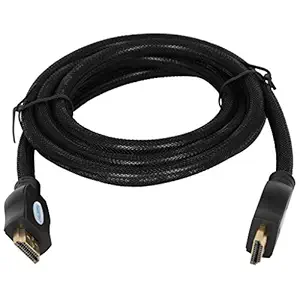
Technotech High Speed HDMI Cable 5 Meter V1.4 - Supports Full HD 1080p (Color May Vary)
Category: Electronics
Price: 185 (list price: 499)
Rating: 4.2 (25 ratings)
About this product: Durable 24K Gold-Plated Connectors|Supports resolution 480p, 720p, 1080i, 1080p|Supports Transfer Rates of Up to 10.2gbps